Poland in the Early Middle Ages

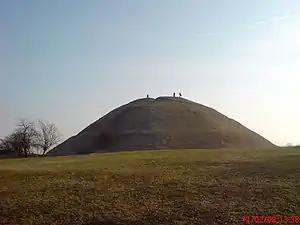
Krakus Mound

The Polish tribes did build more imposing structures than the simple dwellings in their small communities: fortified settlements and other reinforced enclosures of the gord (Polish "gród") type. These were established on naturally suitable, defense-enhancing sites beginning in the late 6th or 7th century. Szeligi near Płock and Haćki are the early examples. A large-scale building effort took place in the 8th century. The gords were differently designed and of various sizes, from small to impressively massive. Ditches, walls, palisades and embankments were used to strengthen the perimeter, which often involved a complicated earthwork besides wood and stone construction. Gords of the tribal period were irregularly distributed across the country (there were fewer larger ones in Lesser Poland, but more smaller ones in central and northern Poland), and could cover an area from 0.1 to 25 hectares. They could have a simple or multi-segment architecture and be protected by fortifications of different types. Some were permanently occupied by a substantial number of people or by a chief and his cohort of armed men, while others were utilized as refuges to protect the local population in case of external danger. Beginning in the 9th century, the gords became the nuclei of future urban developments, attracting tradesmen of all kinds, especially in strategic locations. Gords erected in the 8th century have been researched extensively, for example the ones in Międzyświeć (Cieszyn County, Gołęszyce tribe) and Naszacowice (Nowy Sącz County). The last one was destroyed and rebuilt four times, with the final reconstruction completed after 989.